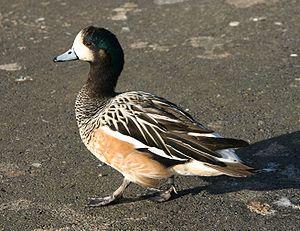
Le Canard de Chiloé est une espèce de palmipèdes de la famille des Anatidae. Il est appelé communément pato overo en Argentine.